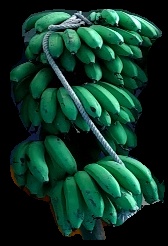
Variety: rasbale
Grade: grade2